History of Nicaragua

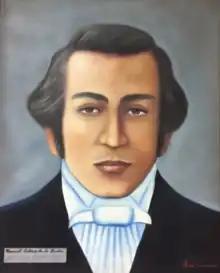
Manuel Antonio de la Cerda, one of the main leaders of the 1811 and 1812 Independence Movements and first Head of State of Nicaragua.

Western Nicaragua was populated by Mesoamerican groups such as the Nicaraos and , who were agriculturalists, and cultivated maize, cacao, tomatoes, avocados, squash, beans, and chili, which was the typical Mesoamerican diet. The Nicarao also dined on various meats such as turkey, deer, iguana, mute dogs, and fish from the sea, rivers, lakes and lagoons. Eastern Nicaragua was populated by Misumalpan and Chibchan-speaking groups, belonging to the Isthmo-Colombian area. Here, the population consisted of extended families or tribes. Food was obtained by hunting, fishing, and slash-and-burn agriculture. Crops like cassava and pineapples were the staple foods. The people of eastern Nicaragua appear to have traded with and been influenced by the native peoples of the Caribbean, as round thatched huts and canoes, both typical of the Caribbean, were common in eastern Nicaragua.